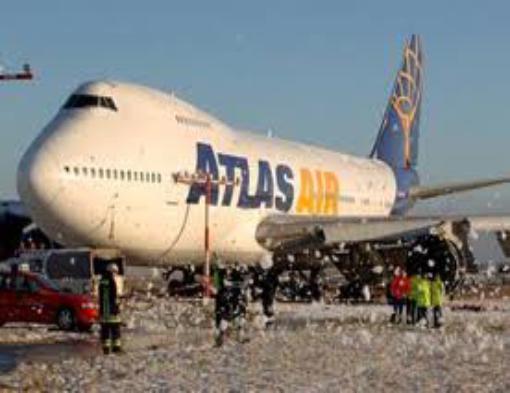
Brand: atlas air
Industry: Transportation